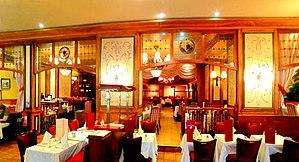
Jean-Louis Costes est un restaurateur et homme d'affaires né en 1950 à Saint-Amans-des-Cots dans l'Aveyron. Arrivé à Paris avec son frère, Gilbert quand ils sont tous les deux adolescents, il fonde grâce au réseau d'entraide aveyronnais, à une solidarité familiale et à un carnet d'adresses fourni un groupe de restauration, de brasserie et d'hôtellerie de luxe qui a changé les codes de la brasserie et de la restauration parisienne traditionnelle depuis 1974.